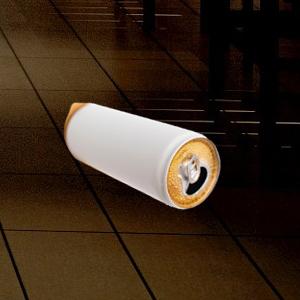
Label: cans